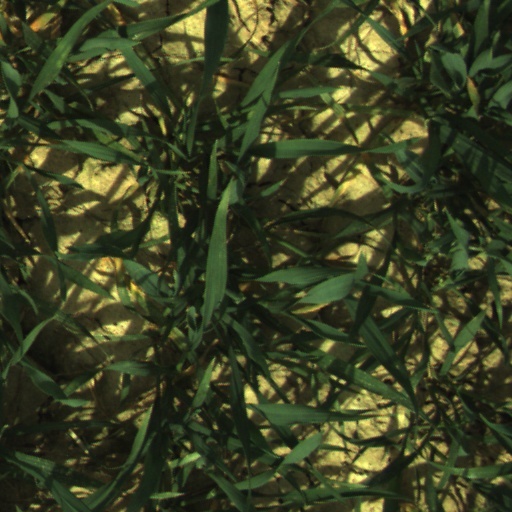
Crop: wheat